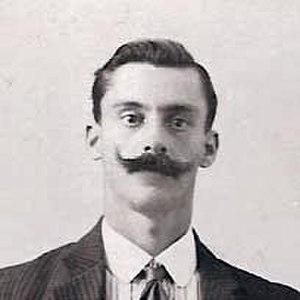
Champion du monde de gymnastique (photo de famille prise vers 1907)
Joseph Martinez, ou Josef Martinez, est un gymnaste français, né le 31 mars 1878 à Oran.